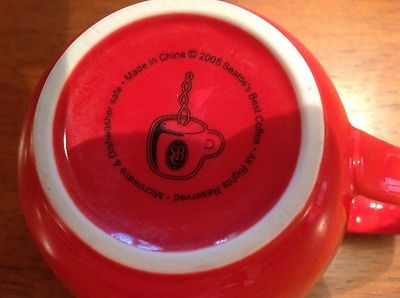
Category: mug